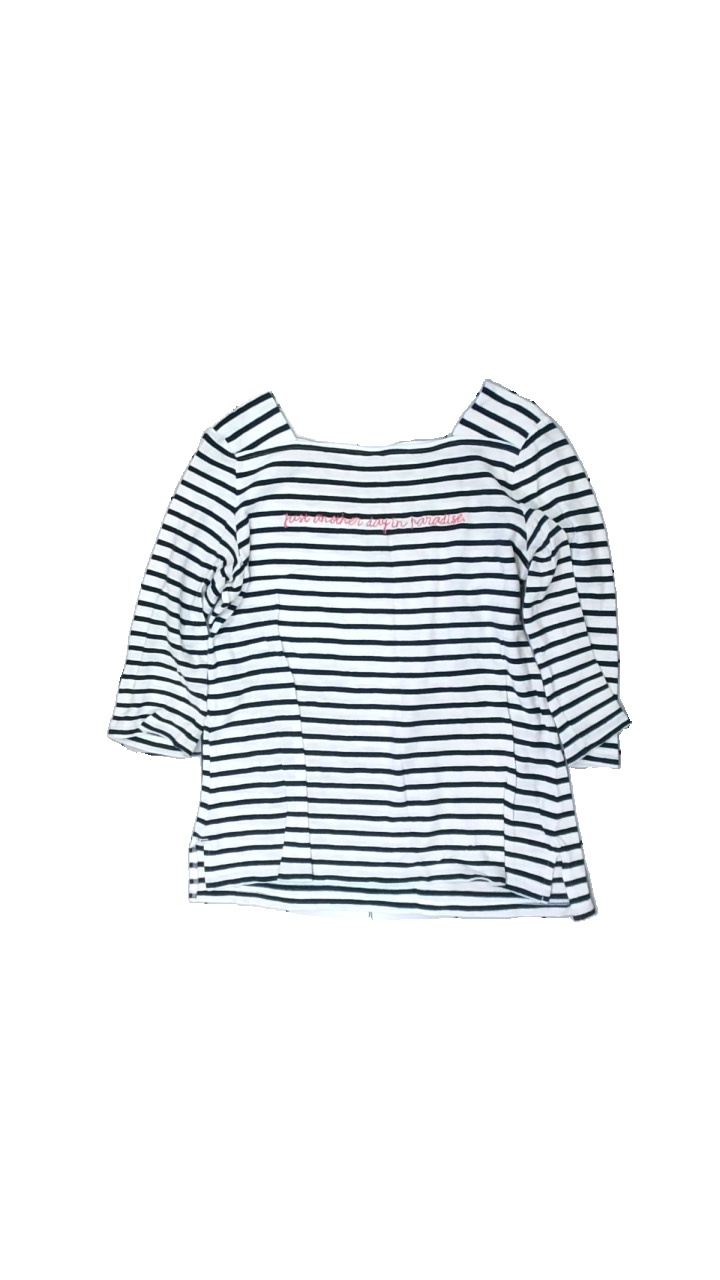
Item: Top (Ladies)
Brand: Missing
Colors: White, Blue
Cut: C-collar
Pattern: Striped
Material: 100% cotton
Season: All
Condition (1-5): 2
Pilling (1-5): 1
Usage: Export
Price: <50